Respiratory therapist

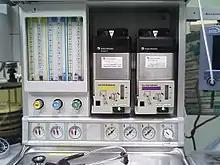
Anesthesia vaporizer

In the United States and Canada, respiratory therapists are healthcare practitioners who, after receiving their education, complete a credentialing process and become a certified respiratory therapists (CRT) or registered respiratory therapists (RRTs).